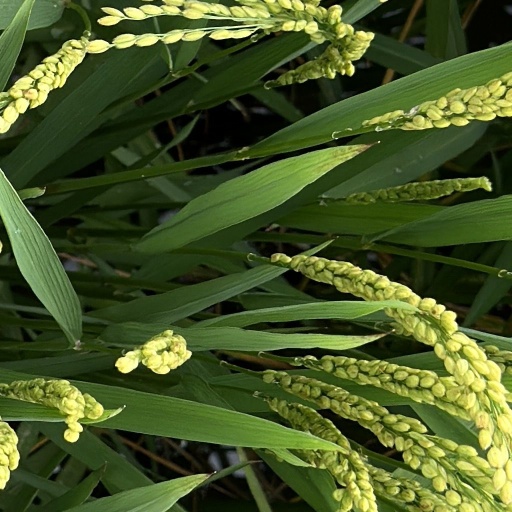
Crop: rice